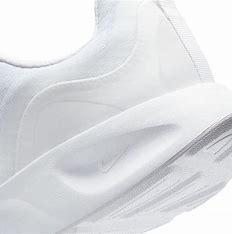
Brand: Nike
Model: Wearallday